Wildlife of the Levant

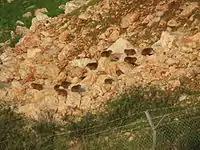

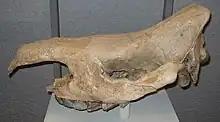

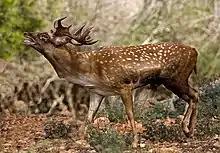

Two species of squirrels are native to the Levant: The two types of squirrels that inhabit the Levant are the Caucasian or Persian squirrel and the Anatolian ground squirrel. The Caucasian squirrel is a small arboreal rodent with a reddish underside and grayish upper surface. It is a species that inhabits temperate broad-leaved and mixed forests. The most abundant populations of this species are found in the forests of the Syrian coast, the forests of the western Lebanon mountain range, and northern Palestine. These animals are diurnal and are observed to prefer oak and cedar forests. The Anatolian ground squirrel ("Spermophilus taurensis") is a terrestrial species that inhabits the Levantine steppe and semi-desert regions, as well as plains and mountain meadows at altitudes ranging from 800 to 2,900 meters. These squirrels are detested by farmers for their tendency to colonize agricultural lands and kill crops. However, experts consider them an essential species in the Levantine steppe ecosystem, as they serve as a food source for numerous predators, including owls, scavengers, hawks, and red foxes. The largest Levantine rodent is the Indian crested porcupine, which is locally known as the porcupine. This species is distributed throughout the Levantine region, though it is rarely visible due to its nocturnal activity. The evidence of its presence in an area typically consists of a few scattered quills. Porcupines use these spines as a defensive mechanism against predators. They are typically found in rocky areas and river valleys, with burrows often located in rock crevices or caves. Farmers often regard porcupines as a nuisance due to their predilection for certain crops that bear resemblance to the food they consume in the wild, including potatoes, onions, and carrots. One of the most distinctive rodents native to the Levant is the Palestinian mole. This burrow-dwelling creature feeds on plant bulbs and roots, excavating underground pathways with its long teeth. Its activities often result in the formation of large clumps of soil in agricultural fields. These animals are primarily found in Mediterranean hedgerows and are at risk of extinction due to loss of habitat. Two species of dormouse are known to inhabit the Levant. The forest dormouse and the Asian garden dormouse are both arboreal mammals that inhabit temperate forests, hedgerows, and rocky areas. Both species are found in temperate forests, hedgerows, and rocky areas. The country's mouse fauna is notably diverse, encompassing a multitude of species. Among these, the following are particularly noteworthy: house mouse, black rat, brown rat, Euphrates gerbil, Tristram's rat, Egyptian spiny mouse, golden spiny mouse, yellow-necked woodland mouse, broad-toothed woodland mouse, and Levantine sow mouse. The golden hamster, colloquially referred to as the "abu jarab", is endemic to northern Syria and southern Turkey. Additionally, the Turkish hamster, the gray hamster, and numerous other species are found in these regions.